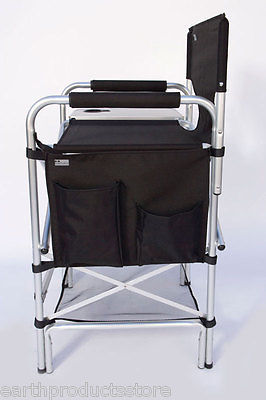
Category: chair